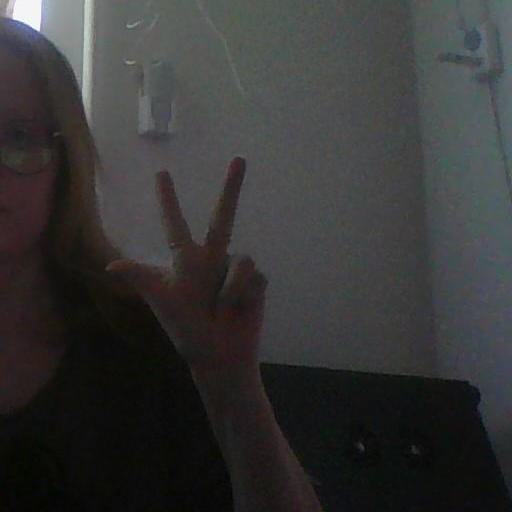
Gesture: three2